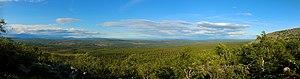
Le parc national de Fulufjället est un parc national suédois situé le long de la frontière norvégienne. D'une superficie totale de 385 km², il est entièrement situé sur le territoire de la commune d'Älvdalen dans la province de Dalécarlie. Il couvre la partie suédoise du massif de Fulufjället, le plus septentrional des Alpes scandinaves en Suède. La partie norvégienne du massif est protégée par le parc national de Fulufjellet. Ce massif est un haut plateau culminant, dans sa partie suédoise, à 1 042 m d'altitude, profondément entaillé par plusieurs rivières appartenant au bassin versant du fleuve Dalälven.